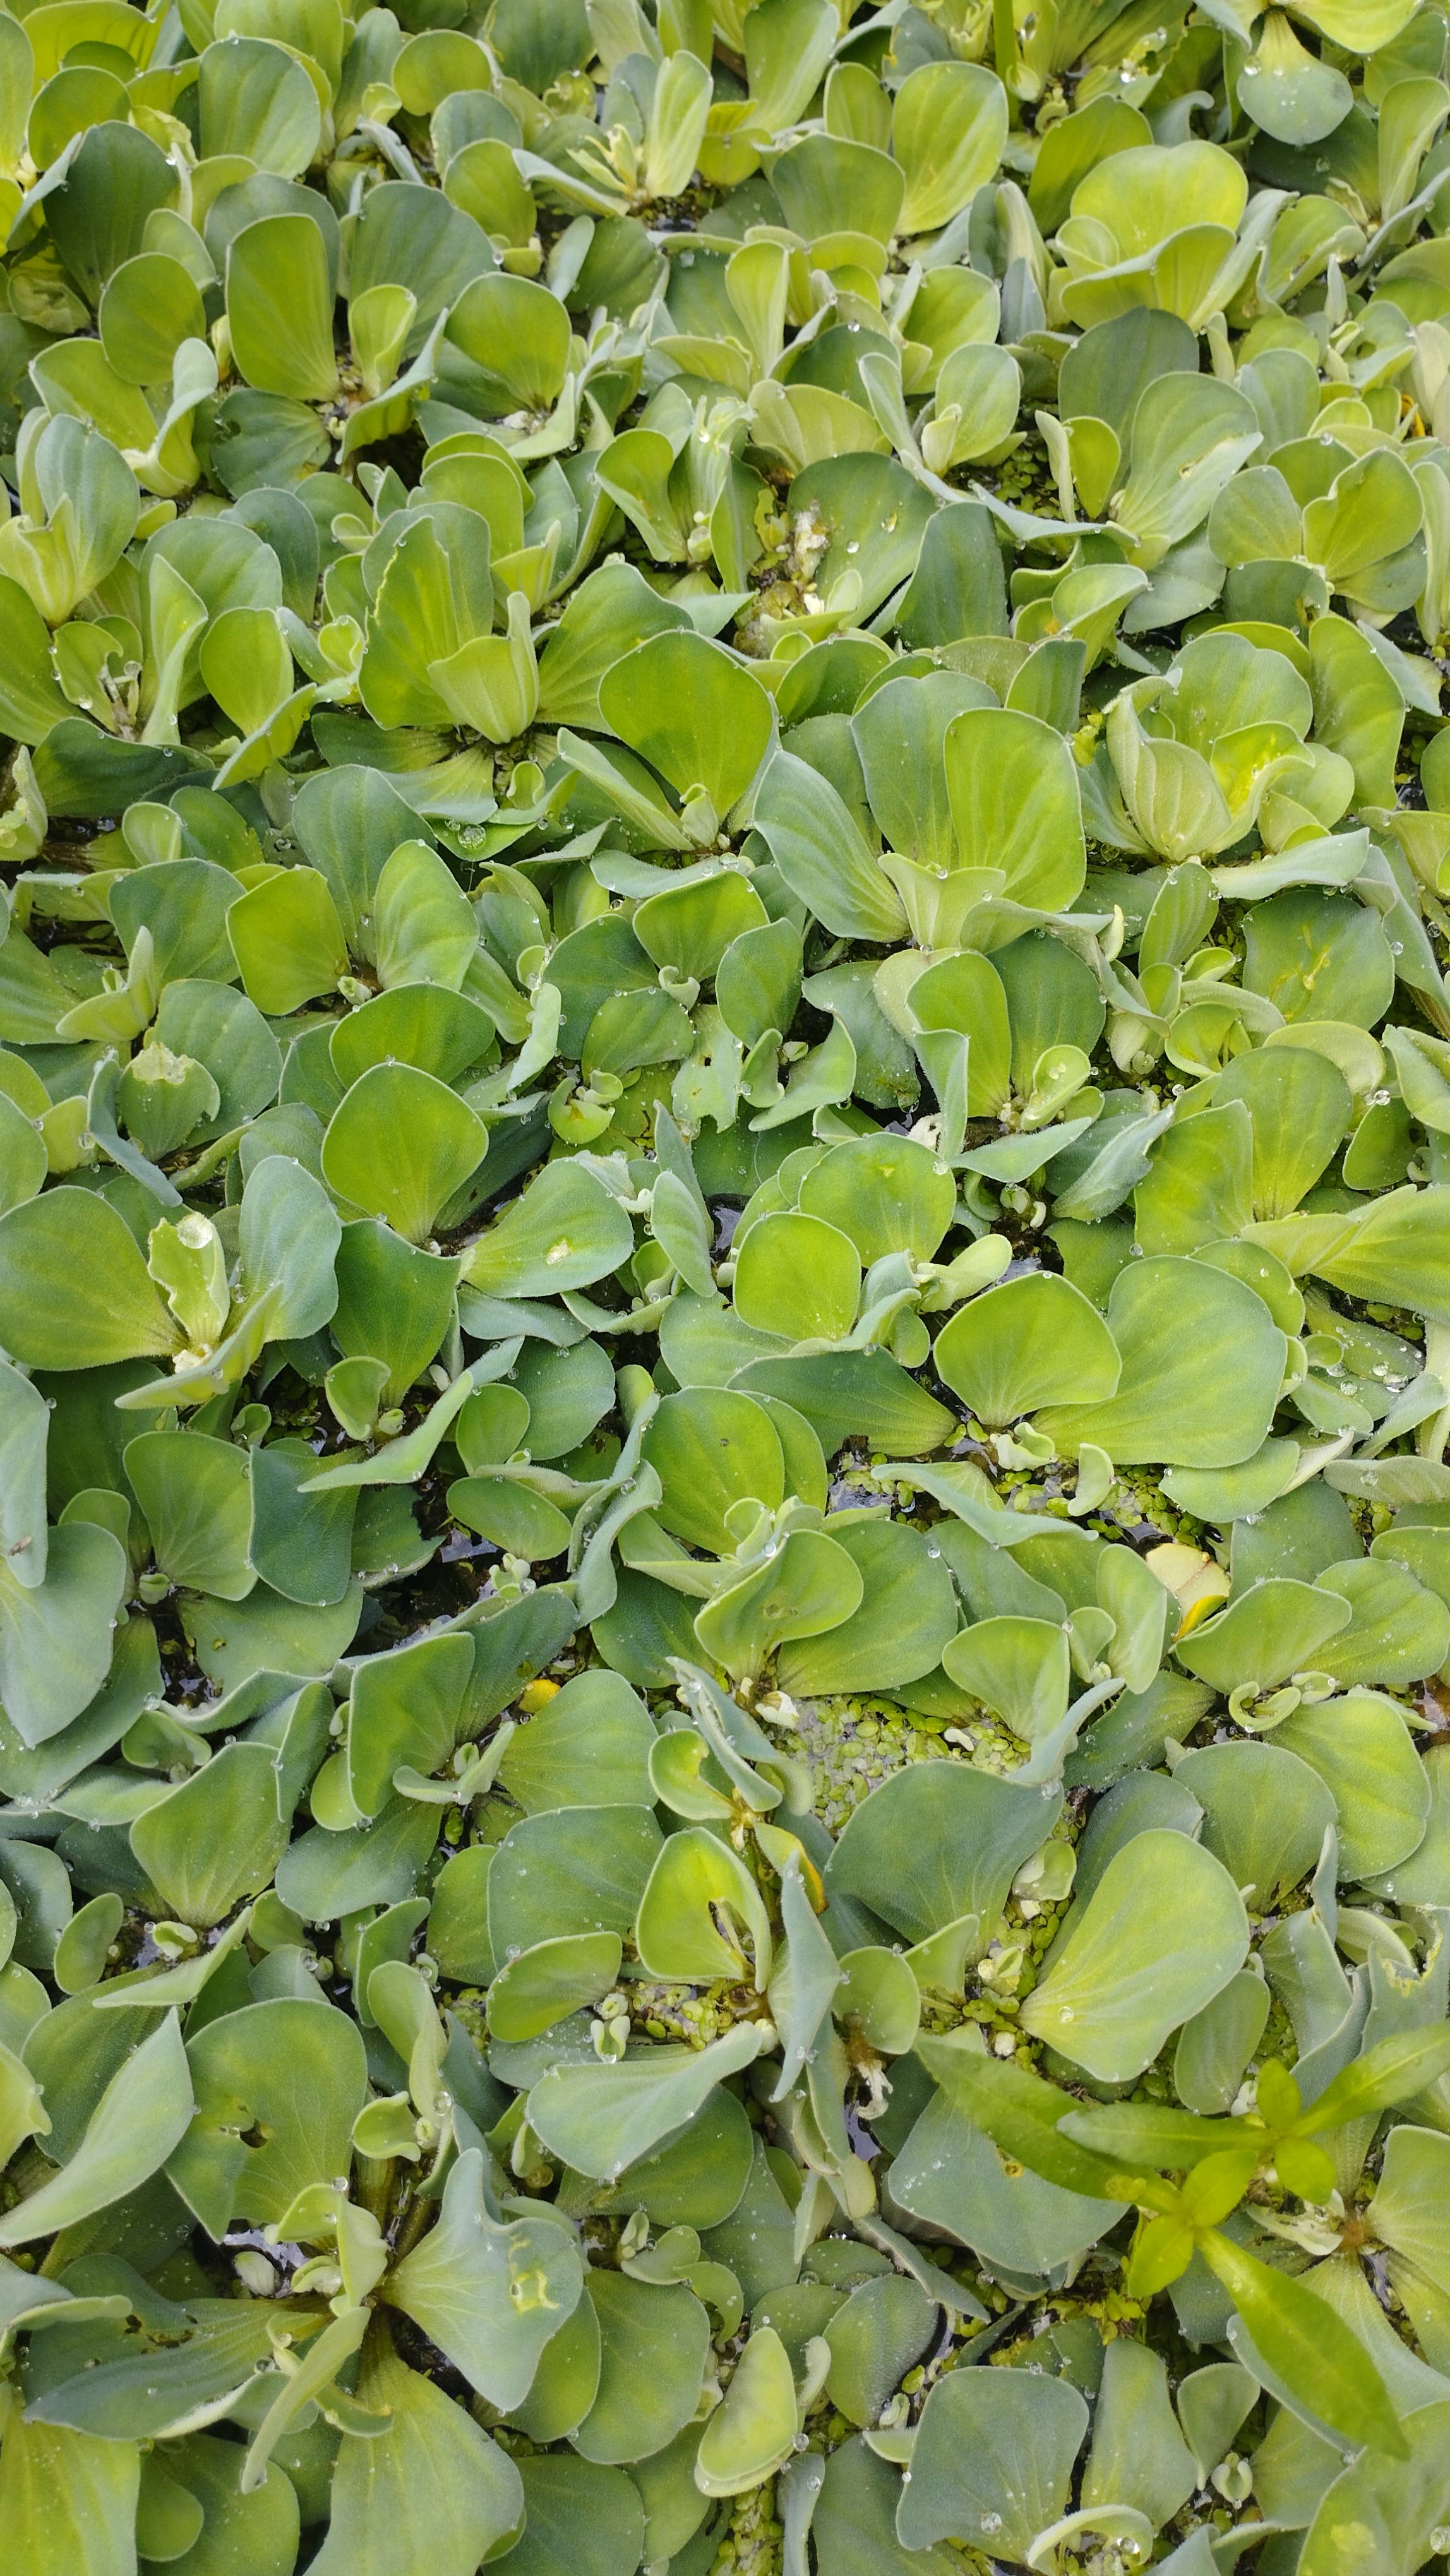
Species: Water Lettuce (Pistia stratiotes)